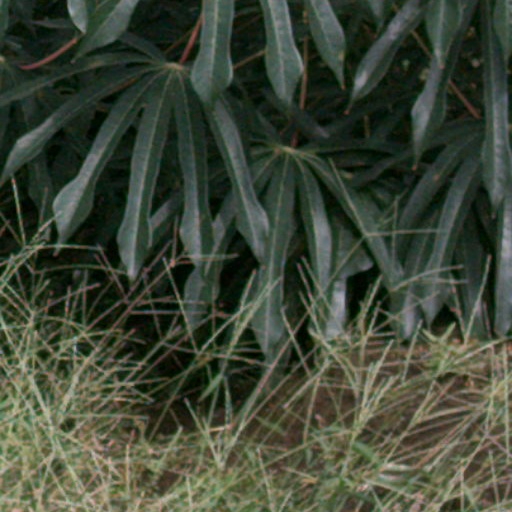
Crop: cassava